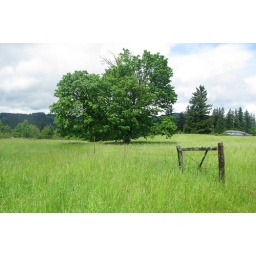
and over to the tree with a blanket, pillow and my guitar.